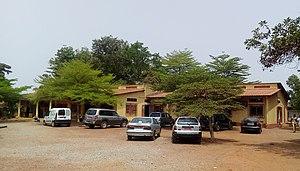
Parking de la Sous-préfecture de Kamsar This is an image with the theme ""Africa on the Move or Transport"" from: Guinea"
Kamsar, petit village de pêcheurs à l'origine, est une ville du nord-ouest de Guinée située à environ 3 heures et demie au nord de Conakry, dans l'estuaire du Rio Nunez, sur l'océan Atlantique. C'est un centre industriel de la Compagnie des bauxites de Guinée en connexion ferroviaire avec le plateau du Sangarédi proche, qui est l'une des plus grandes réserves mondiales de bauxite.